Sverrir Ingi Ingason

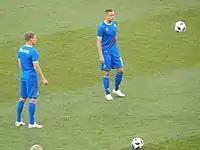
Ingason with Iceland in 2018

Sverrir was an Icelandic youth international, having earned caps at under-18, under-20 and at the under-21 level. He captained his side at the UEFA Euro Under-21s in 2015 where they lost against Denmark in the play-offs on away goals. He made his debut for the senior national team in January 2014 against Sweden. He was part of the squad which made it to the quarter-finals of the UEFA Euro 2016.